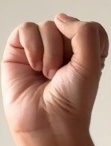
ASL sign: S